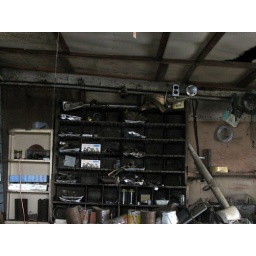
this was taken through a broken window of an abandoned building in Miami county ohio . .